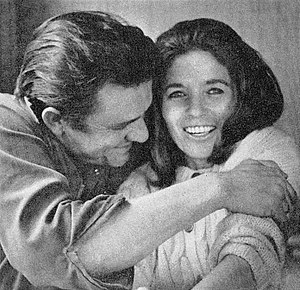
June Carter
Valerie June Carter Cash var en amerikansk sangerinde og skuespiller, som sammen med sin familie dannede gruppen The Carter Family. Desuden var hun Johnny Cash's anden hustru.